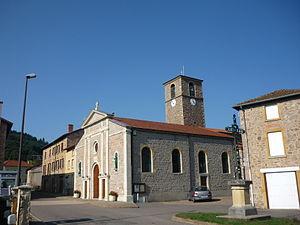
Église de La Chapelle-de-Mardore